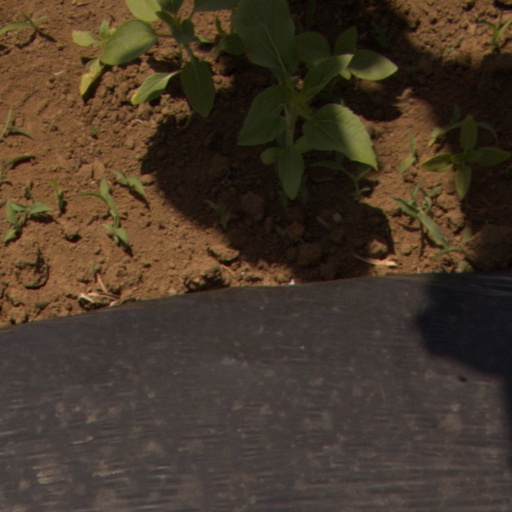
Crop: Jerusalem artichoke